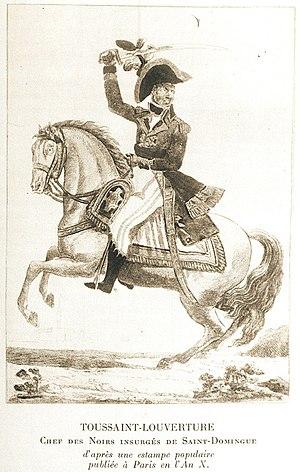
http://www.manioc.org/patrimon/NAN13043
La première utilisation du cheval dans la guerre remonte à plus de 5 000 ans, les plus anciennes preuves d'utilisation guerrière de chevaux en Eurasie datant d'entre 4000 et 3000 ans av. J.-C. Une illustration sumérienne d'une scène de guerre datée de 2500 av. J.-C. représente des équidés tirant des chariots. Vers 1600 av. J.-C., de nouveaux harnais et de nouveaux chars rendent leur utilisation guerrière plus fréquente à travers le Proche-Orient ancien. Le plus ancien traité sur l'entraînement des chevaux de guerre est rédigé vers 1350 av. J.-C. Quand les tactiques de cavalerie commencent à supplanter le char, de nouvelles méthodes d'entraînement apparaissent. En 360 av. J.-C., le général de cavalerie et philosophe grec Xénophon rédige un traité exhaustif sur l'équitation, et un autre sur l'usage de la cavalerie. L'efficacité des chevaux dans la bataille est révolutionnée par des améliorations technologiques, notamment l'invention de la selle, de l'étrier, et plus tard, du mors, du licol ou encore du collier d'épaule pour les chevaux de trait.